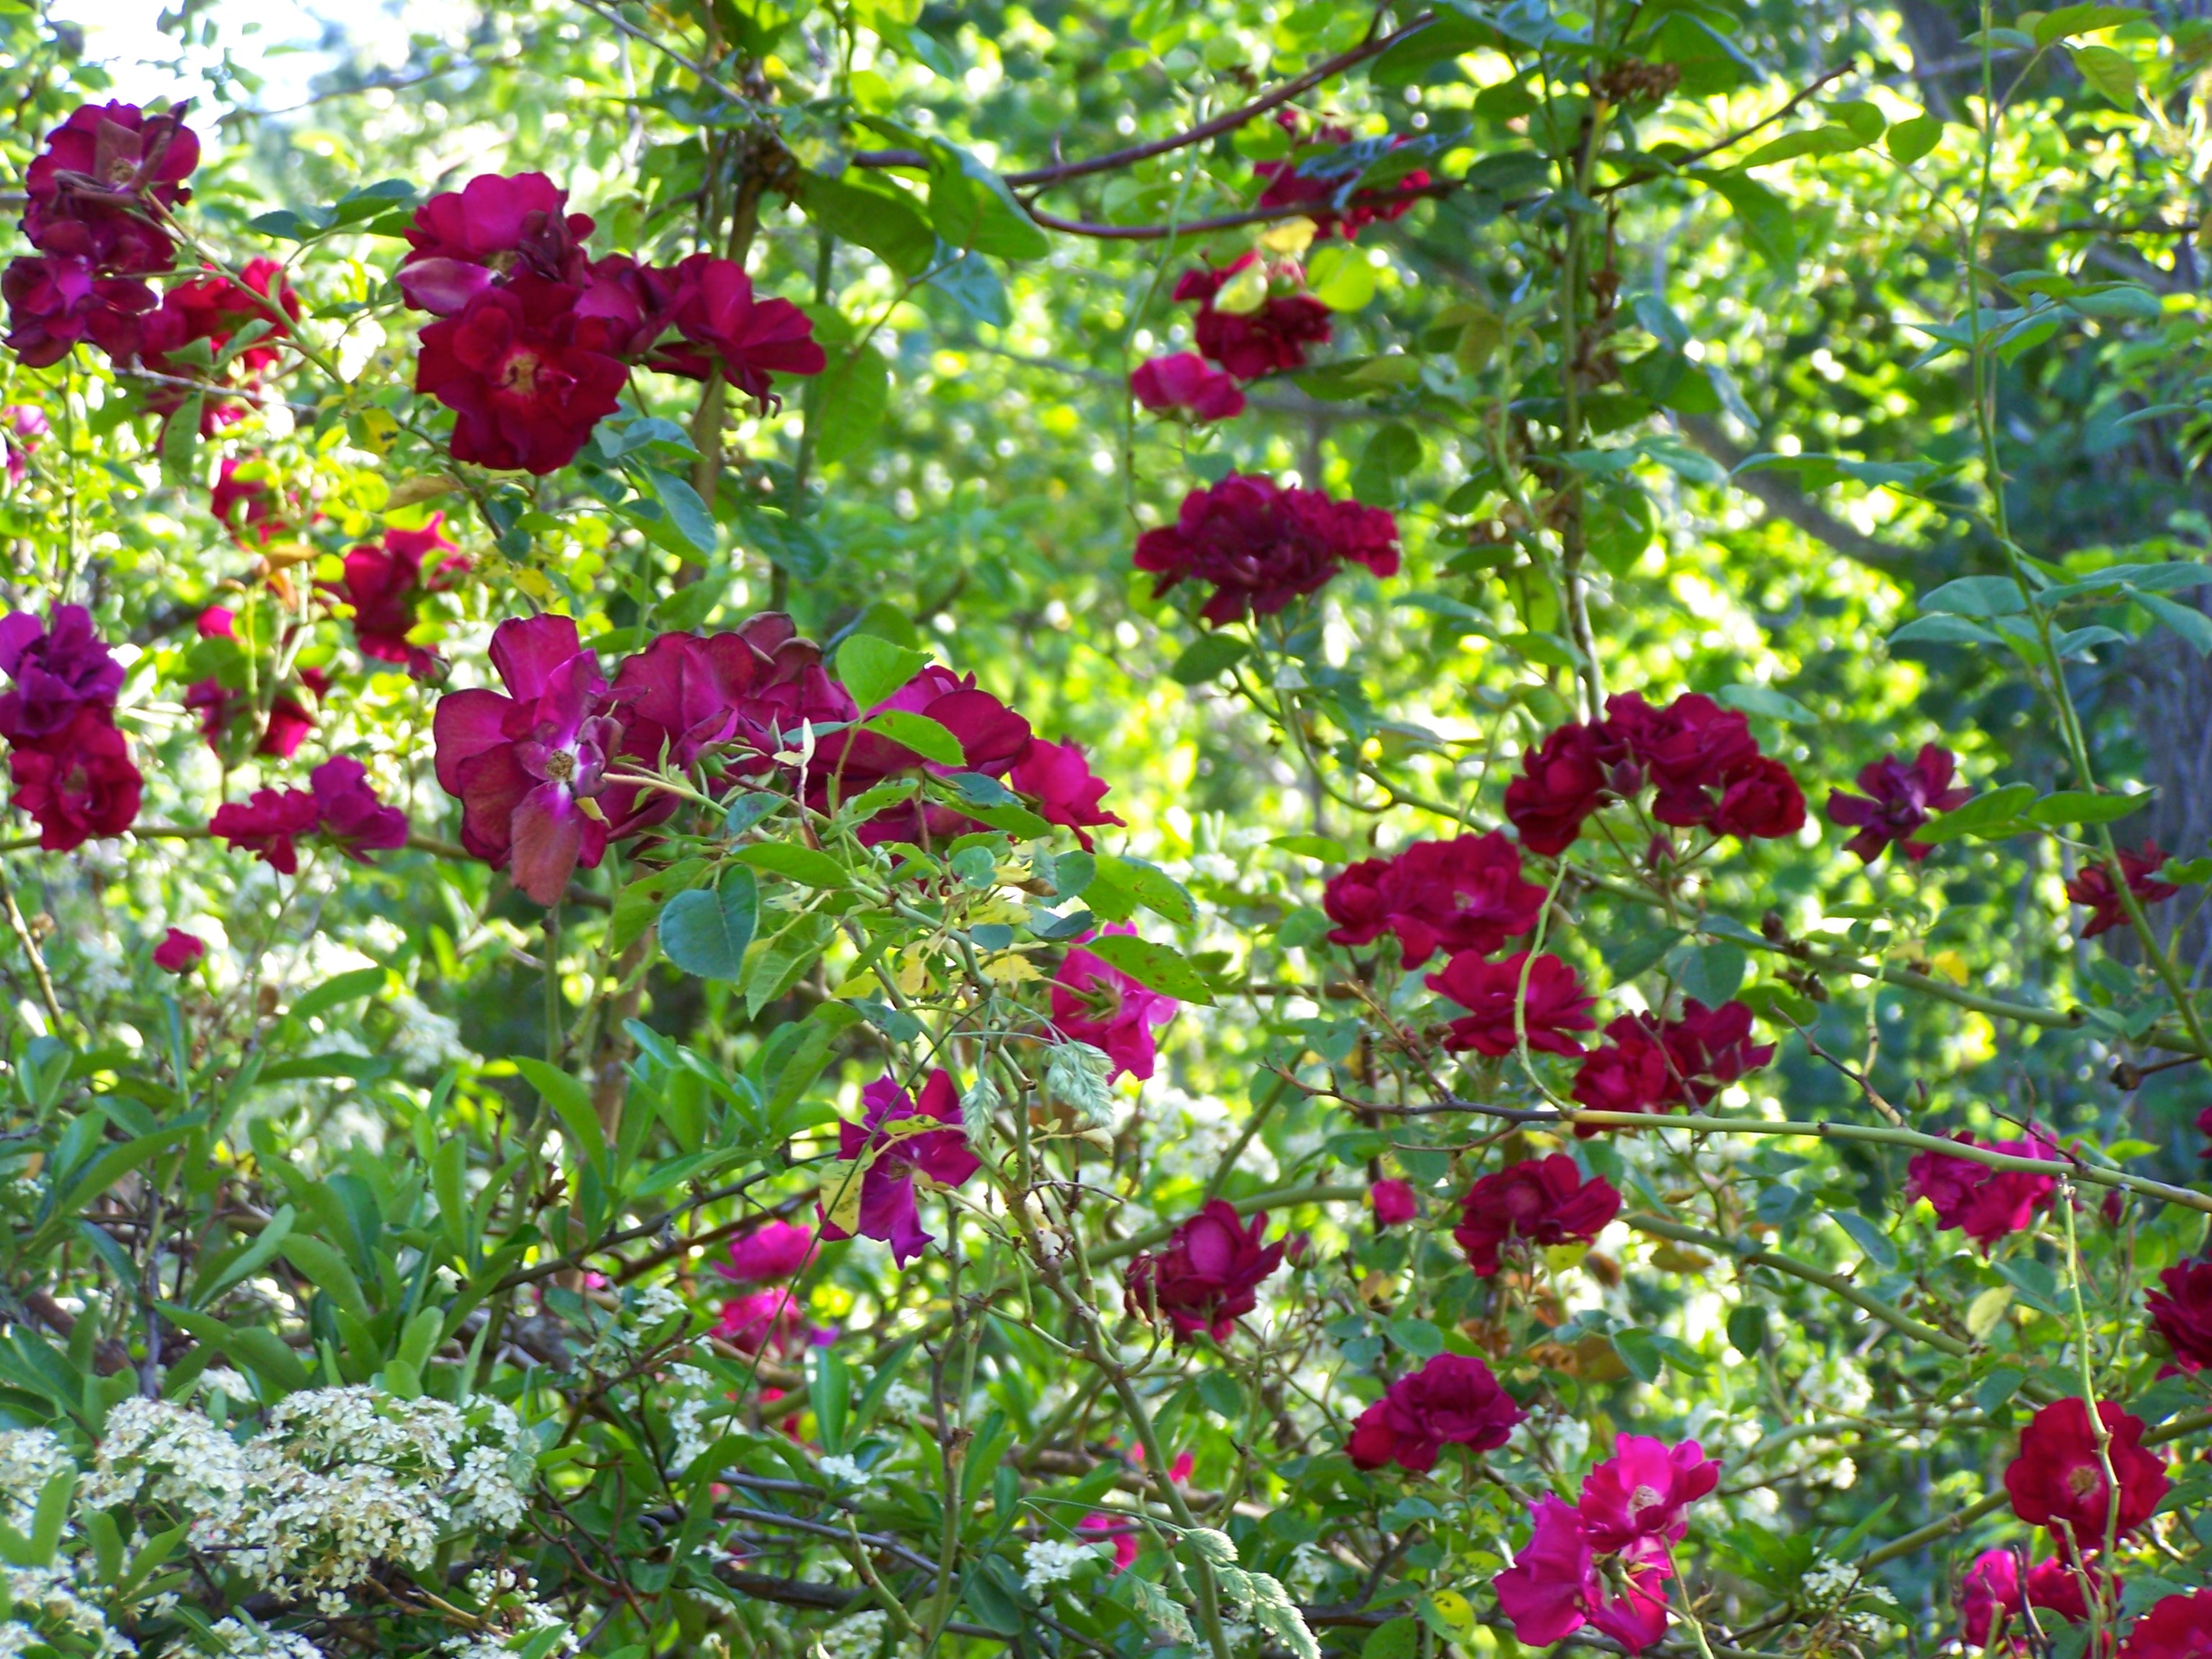
plant, flower, bloom, rose, produce, red rose, na, roses, shrub, beauty, flowering plant, rose family, annual plant, land plant